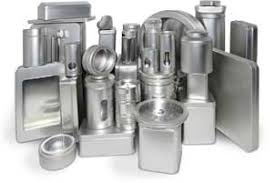
Waste category: metal